Belgrade Theatre

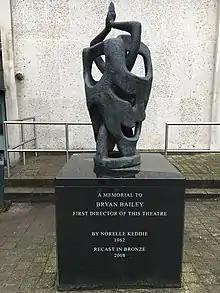
"A Memorial to Bryan Bailey" outside the Belgrade

Belgrade Square sits with the theatre to its southeast, and is faced by the Telegraph hotel from the northeast. It contains a fountain of rectangular stepped pools and two sculptures.